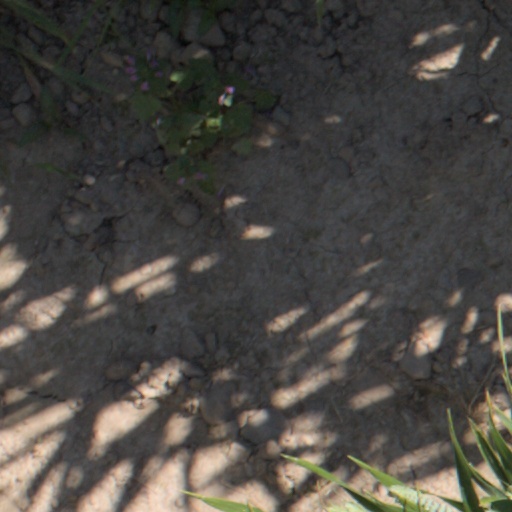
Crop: wheat